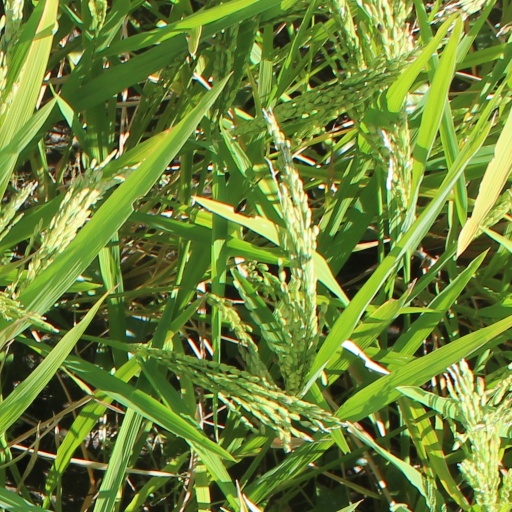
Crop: rice